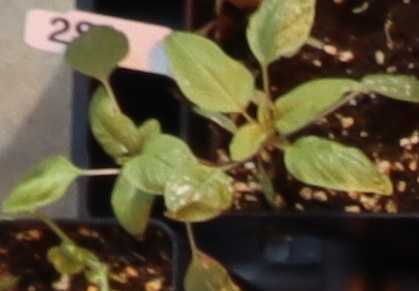
Label: Palmer Amaranth